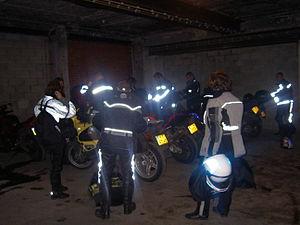
L'accident d'un deux-roues motorisé est l'événement fortuit ayant lieu sur un réseau routier, impliquant un véhicule motorisé relié au sol par deux roues, et pouvant entraîner des dommages pour son conducteur et ses éventuels passagers ou toute autre personne impliquée dans cet événement. Pour les deux-roues non motorisés y compris les vélos à assistance électrique, on parle d'accident de vélo.